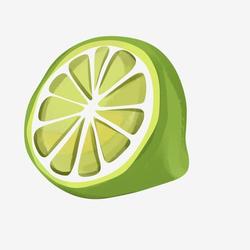
Label: Lemon